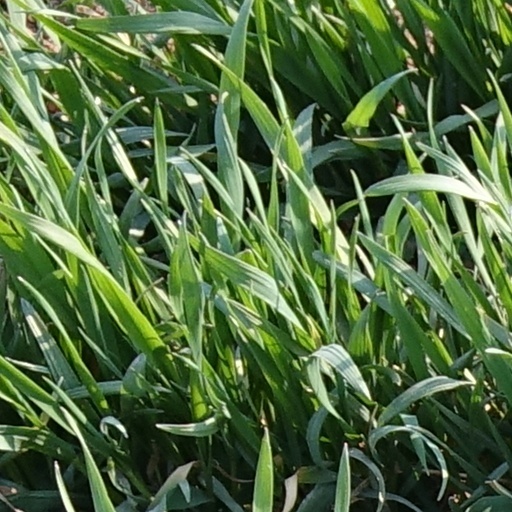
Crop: wheat